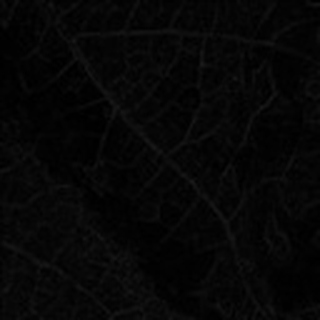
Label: cotton_bacterial_blight